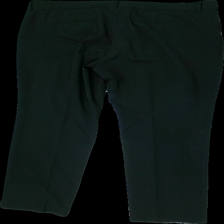
View: back
Type: Trousers
Category: Men
Brand: Not in the list
Brand text on label: Brax
Colors: Blue
Material: 53% Polyester 47% Wool
Cut: Regular
Stains: Minor
Damage: stains
Damage location: middle center
Price range: <50
Recommended usage: Export
Description: Black